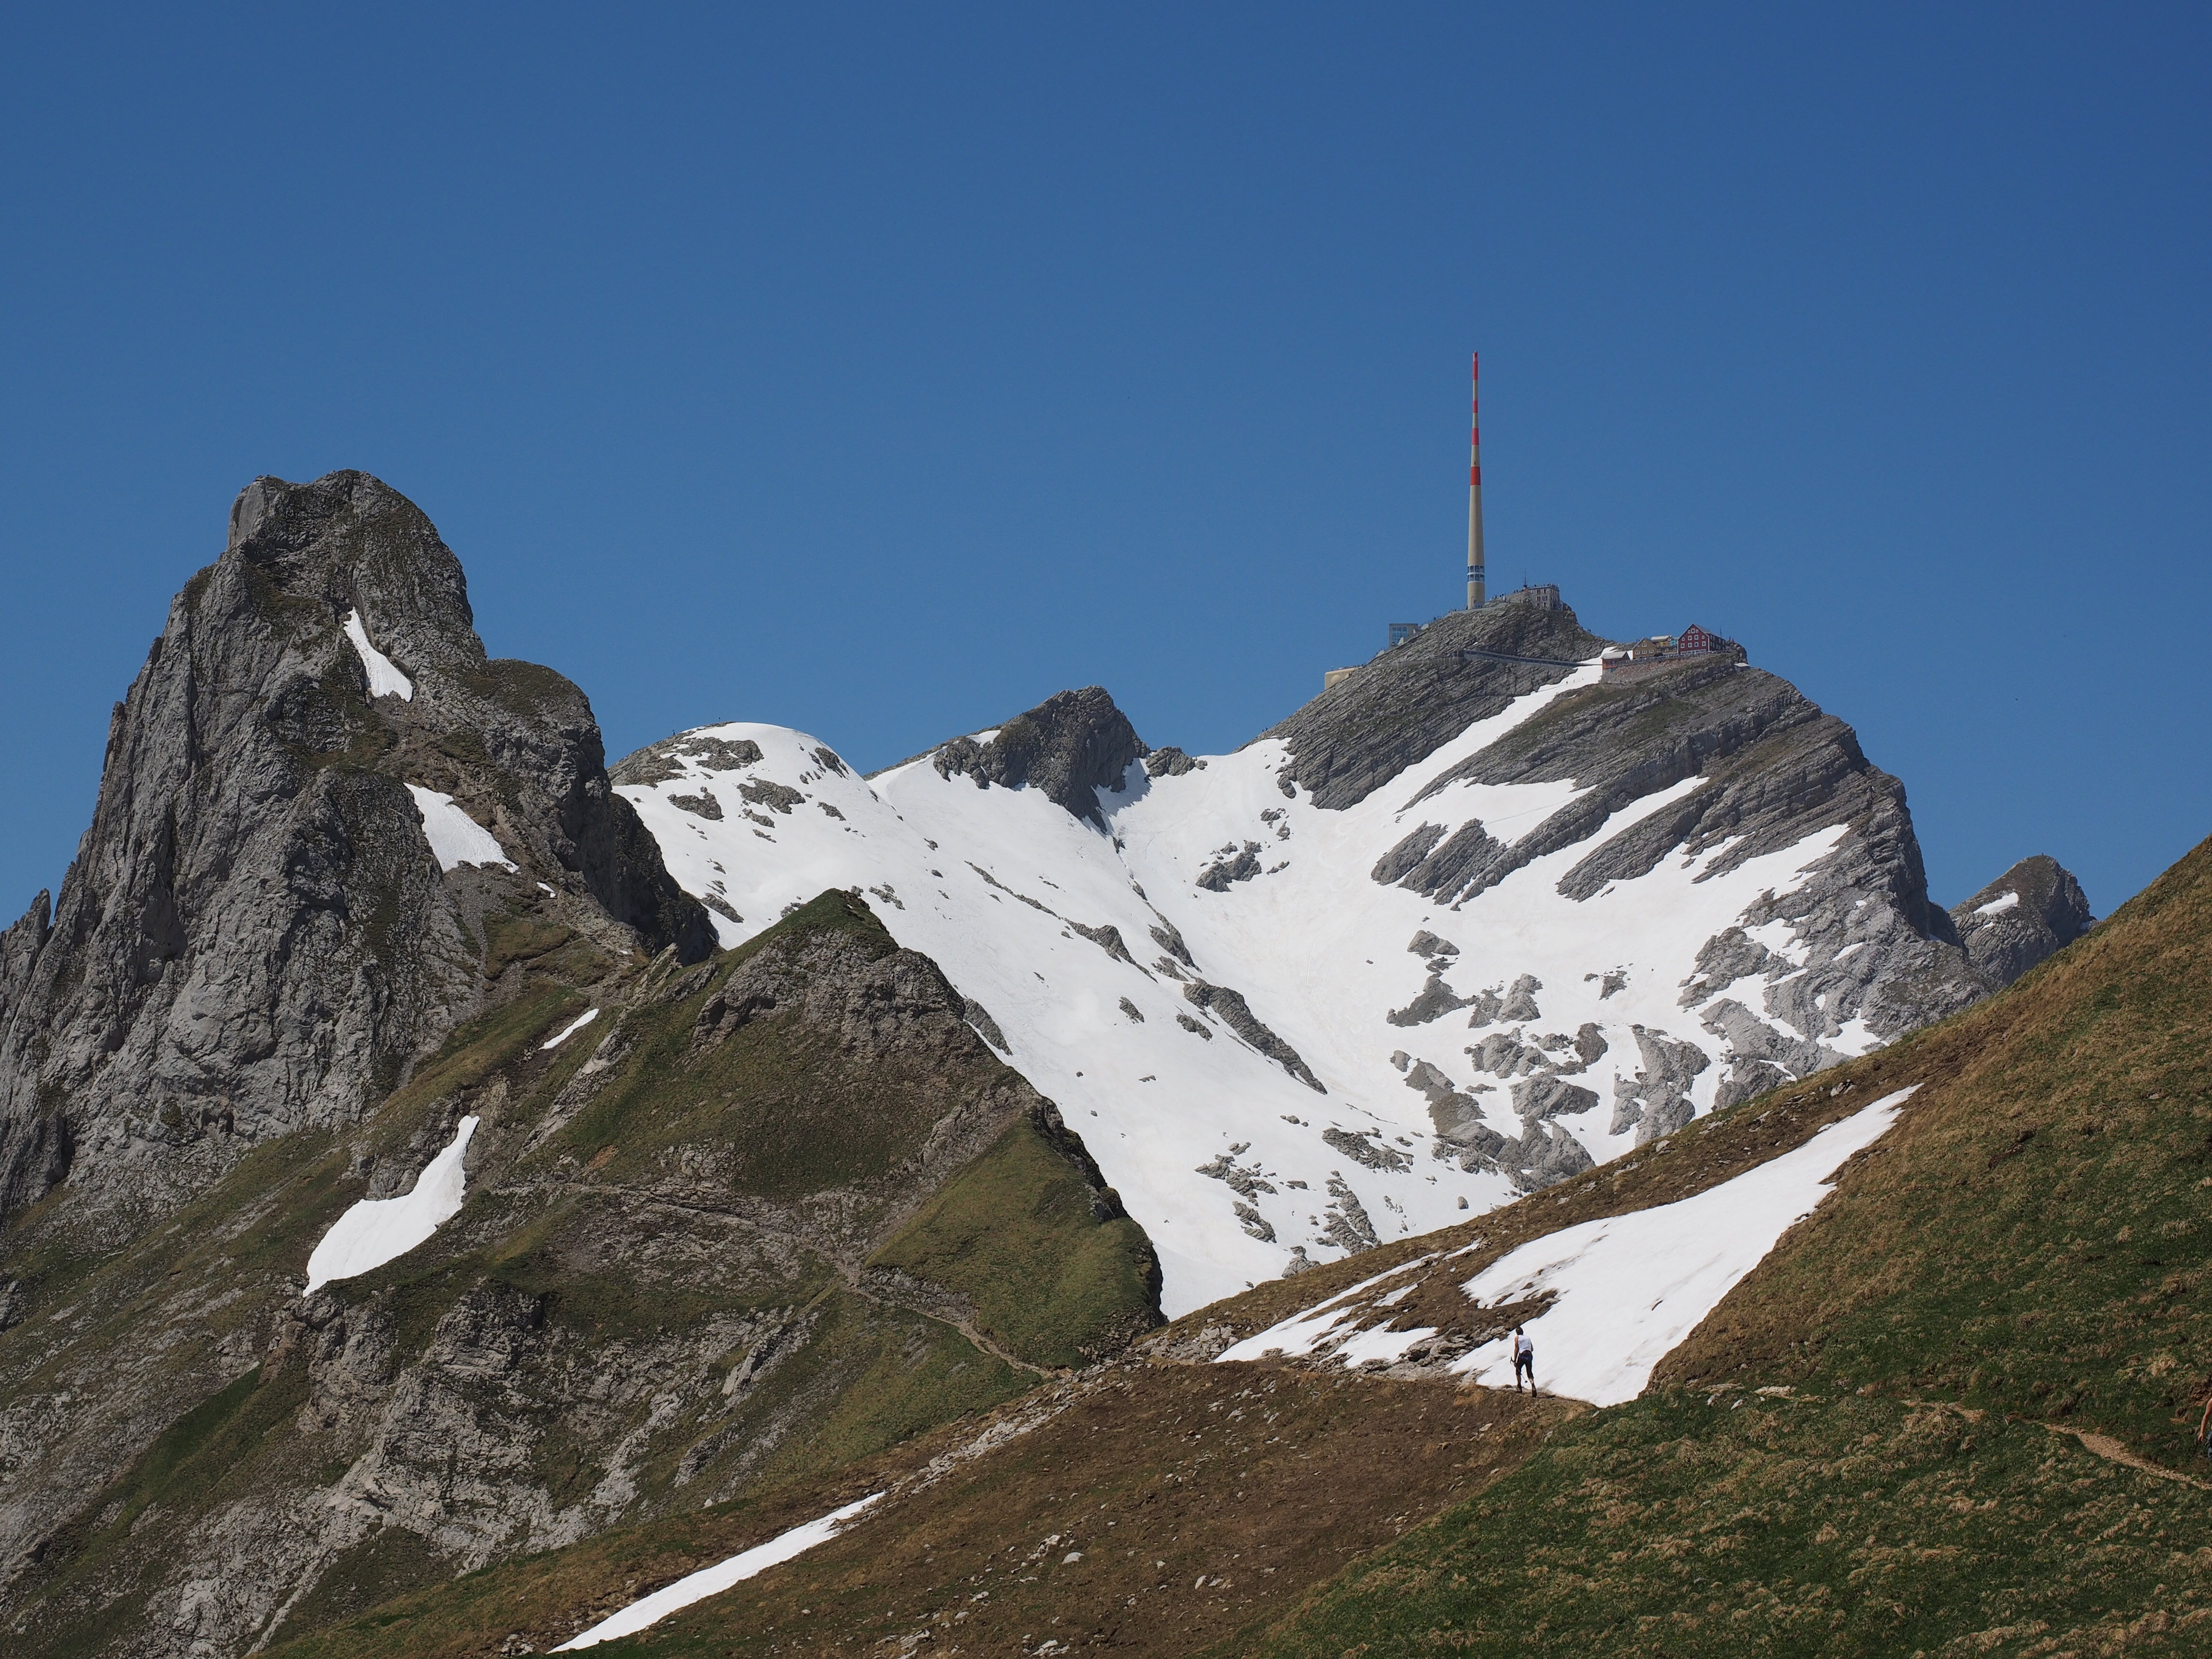
walking, mountain, snow, hiking, adventure, mountain range, alpine, ridge, summit, mountain peak, mountain summit, mountaineering, great, alps, backpacking, plateau, appenzell, fell, cirque, swiss alps, landform, mountain station, transmission tower, s ntis, mountain pass, reinforced concrete, alpstein, geographical feature, mountainous landforms, glacial landform, alpstein region, transmitter s ntis, swisscom broadcast, lenses ridge